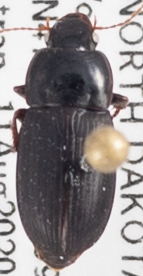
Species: Harpalus opacipennis
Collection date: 2020-08-11
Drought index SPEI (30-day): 0.114
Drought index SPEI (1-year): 0.706
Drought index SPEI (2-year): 1.28